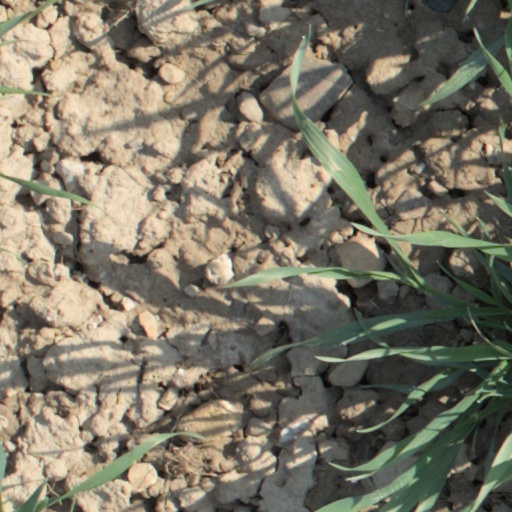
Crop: wheat